Okehampton railway station

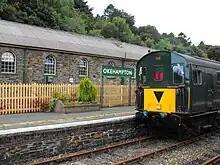
A heritage train operated by a in 2009

The station opened in 1871 when the London and South Western Railway (LSWR) extended its line from . Services were extended further west to with the inauguration of Meldon Viaduct in 1874. Constructed to rival the South Devon Railway route to Plymouth, the completion of the LSWR's route to Plymouth saw Okehampton become an important junction with lines to Padstow and as well as . Boat trains carrying passengers from ocean liners calling at Stonehouse Pool, Plymouth and prestige services such as the Atlantic Coast Express and Devon Belle all used the route.